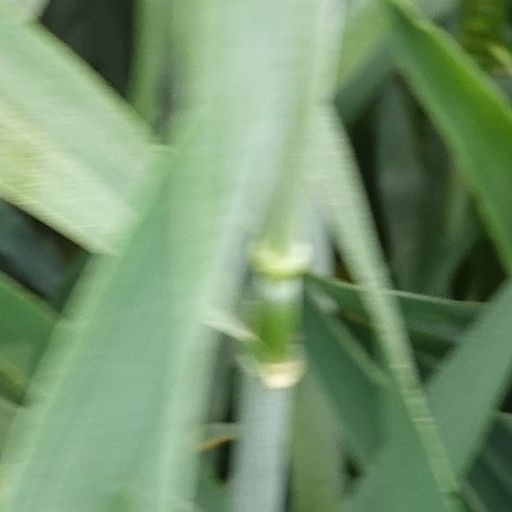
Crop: wheat